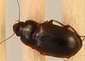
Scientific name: Amara quenseli
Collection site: Onaqui NEON (ONAQ), plot ONAQ_018